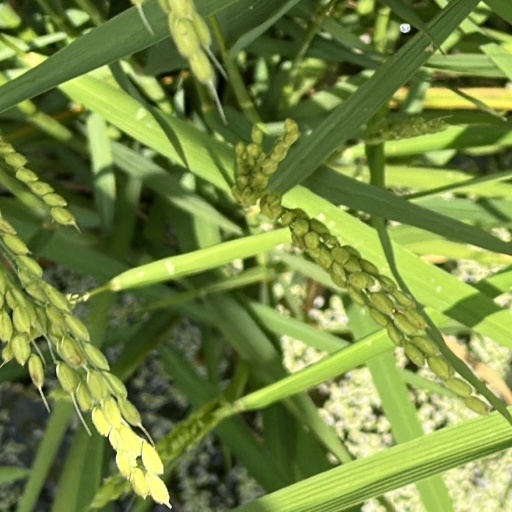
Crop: rice